Ministry of Posts and Telecommunications (Japan)

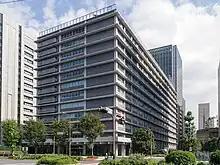
Head Office, Chiyoda, Tokyo

The ministry introduced the POSIVA system for giving aid to foreign countries in January 1991.